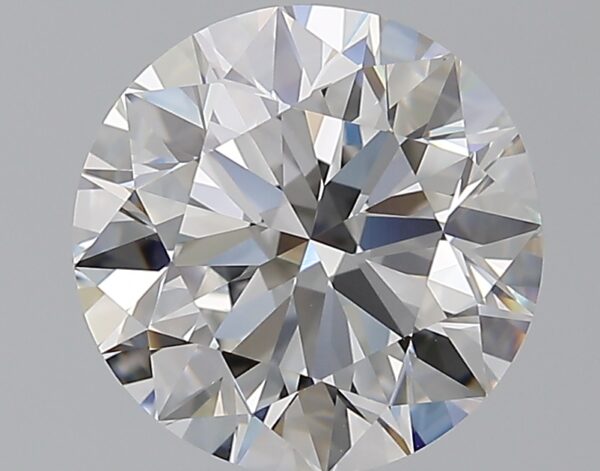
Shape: round
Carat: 4.4
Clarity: VVS1
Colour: E
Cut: EX
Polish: EX
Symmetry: EX
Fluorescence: F
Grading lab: GIA
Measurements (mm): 10.34 x 10.41 x 6.48